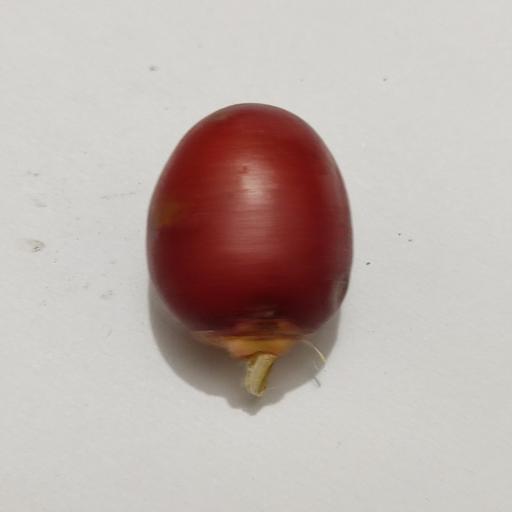
Crop type: Date Palm